Water kiosk

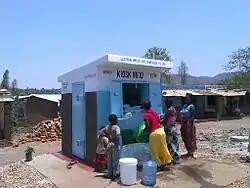
A water kiosk in Chipata

Water kiosks are booths for the sale of tap water. They are common in many countries of Sub-Saharan Africa. Water kiosks exist, among other countries, in Cameroon, Haiti, Kenya, Malawi, Mongolia, Tanzania and Zambia.